Urine

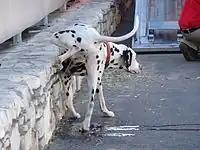
Dogs communicate using olfactory signals in urine.

Sometime after leaving the body, urine may acquire a strong "fish-like" odor because of contamination with bacteria that break down urea into ammonia. This odor is not present in fresh urine of healthy individuals; its presence may be a sign of a urinary tract infection.